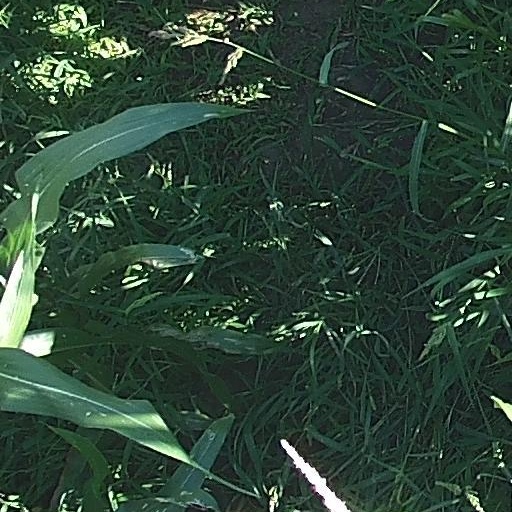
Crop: maize; corn